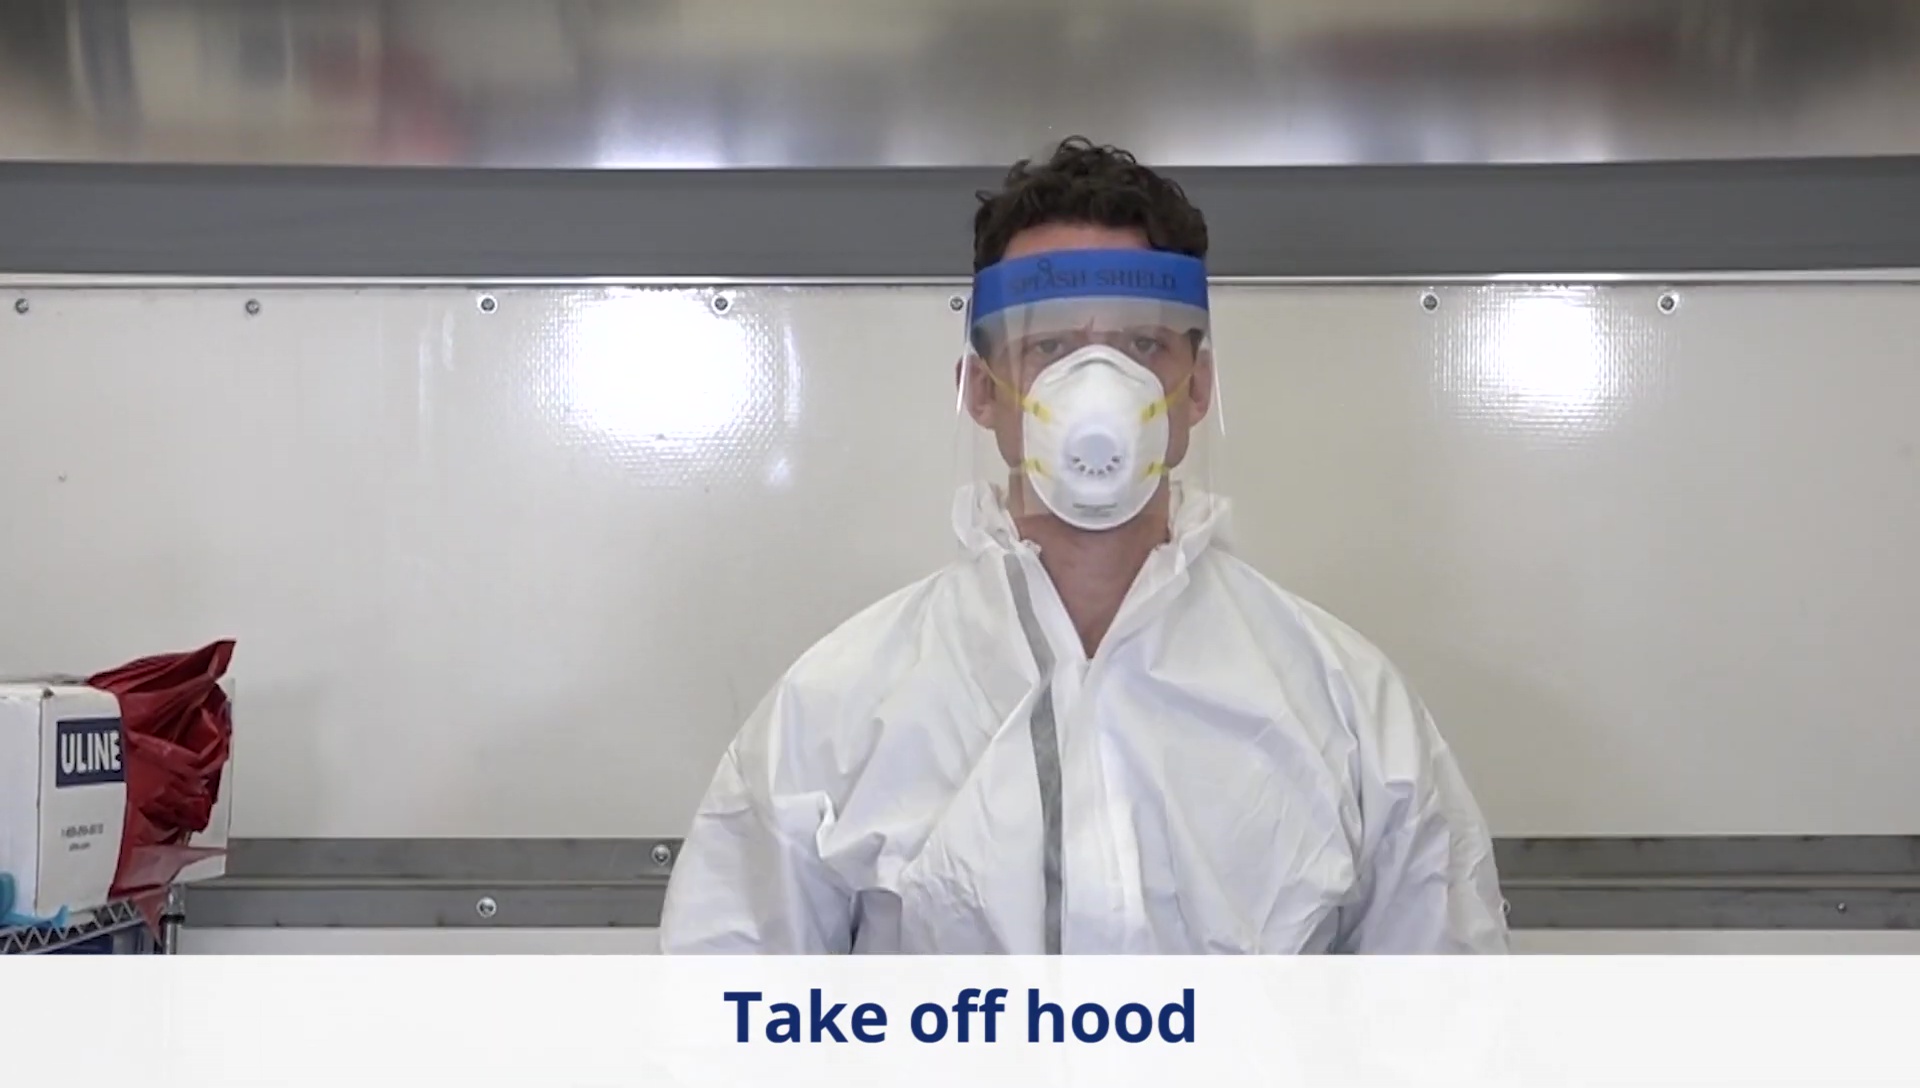
Objects detected:
Mask
Face_Shield
Coverall